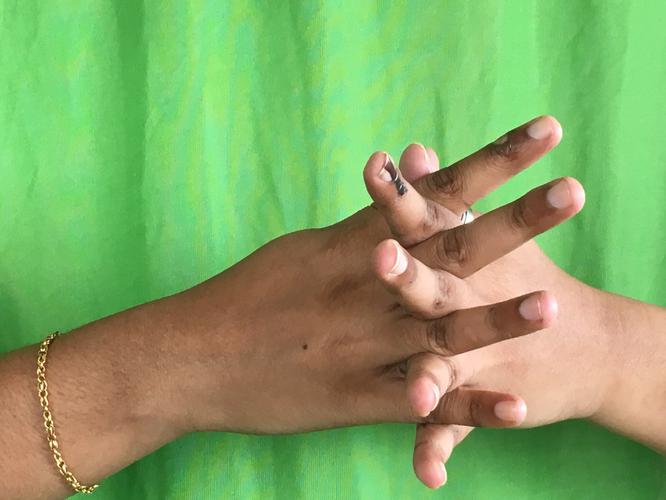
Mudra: Karkatta
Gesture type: double_hand